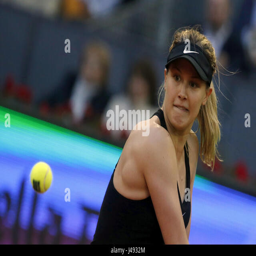
tennis player during the second round match against person